Attacks on civilians in the Russian invasion of Ukraine

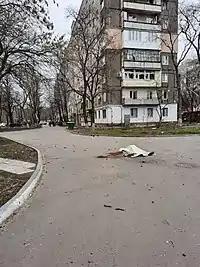
Ukrainian civilians killed by Russian shelling in Mariupol

On 19 August 2023 at about 11:30 Saturday morning seven civilians were killed, dozens hospitalized, and over a 150 injured after Russian Armed Forces launched a 9М727 Iskander cruise missile and hit the Taras Shevchenko Music and Drama Theater at Krasna Square, the city center. The detonator of the warhead of the missile was configured for air detonation, so all the dead and the vast majority of the injured were from outside the drama theater. According to the acting mayor of the city, the military exhibition held in the building was the likely target. Early reporting indicated five people killed and 42 injured, including 11 children presumably among the injured. The estimates went up to 90 injured, including 25 hospitalized, and six dead after a six-year-old child died in the hospital, and then seven dead after another women's body was found.